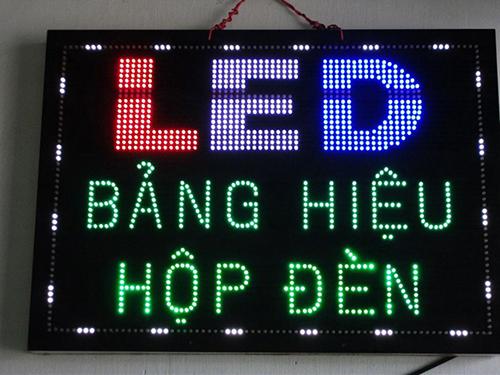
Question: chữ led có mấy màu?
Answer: chữ led có ba màu